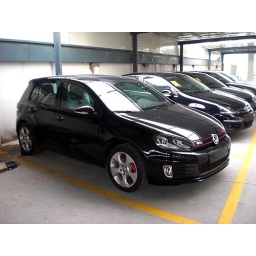
the black GTI , also in china the GTI is only availible in 3 colors , black , white and red ...